Johannes Wierix

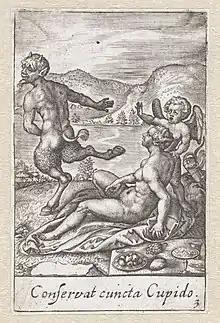
"Triumph of virtue over lust"

Johannes Wierix (1549 – ) was a Flemish engraver, draughtsman and publisher. He was a very accomplished engraver who made prints after his own designs as well as designs by local and foreign artists. He further made engravings on silver and ivory.